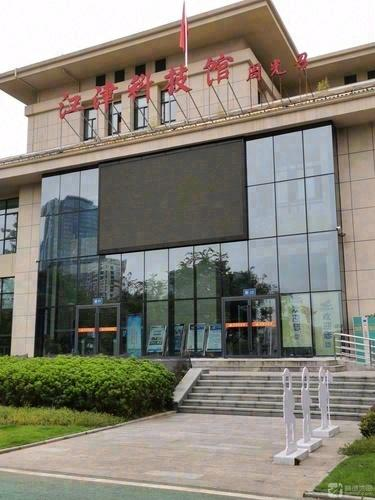
地标名称：江津科技馆
所在城市：重庆市·江津区